Ek Phool Char Kante

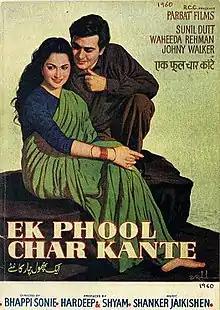

Ek Phool Char Kante is a 1960 Hindi film directed by Bhappi Sonie in his directorial debut. The film stars Sunil Dutt, Waheeda Rehman, Johnny Walker, Gopi and Tun Tun. The film's music is by Shankar Jaikishan.